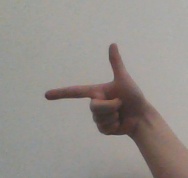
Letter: yaa